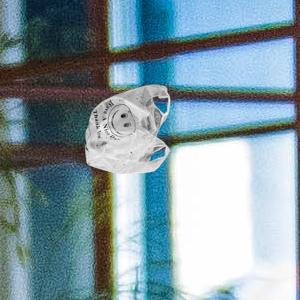
Label: plasticbags